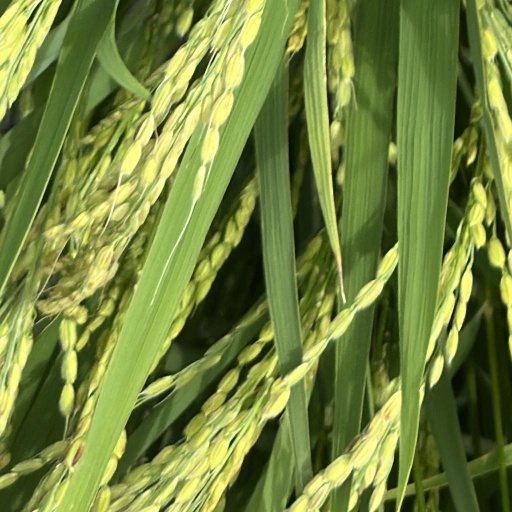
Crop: rice